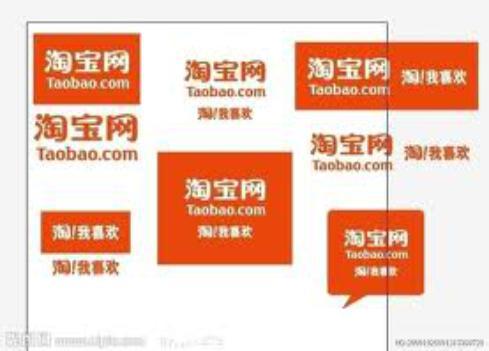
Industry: Others